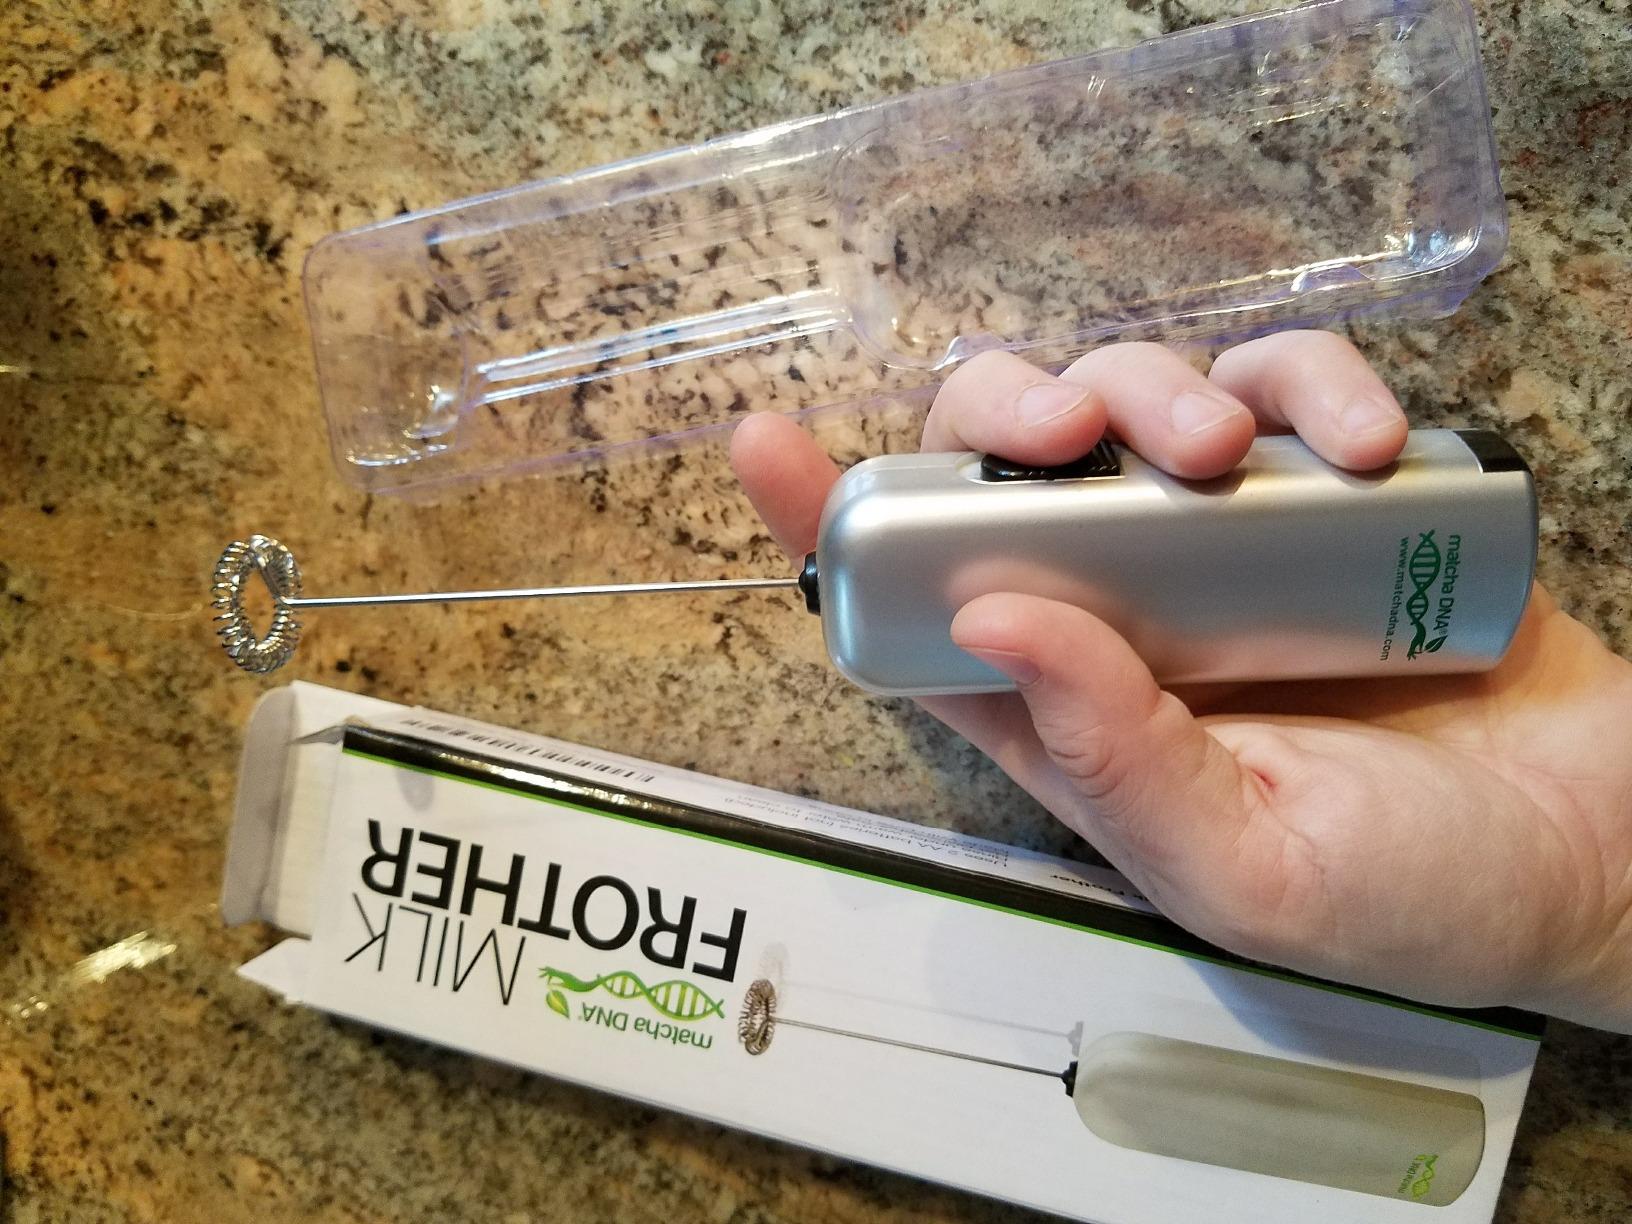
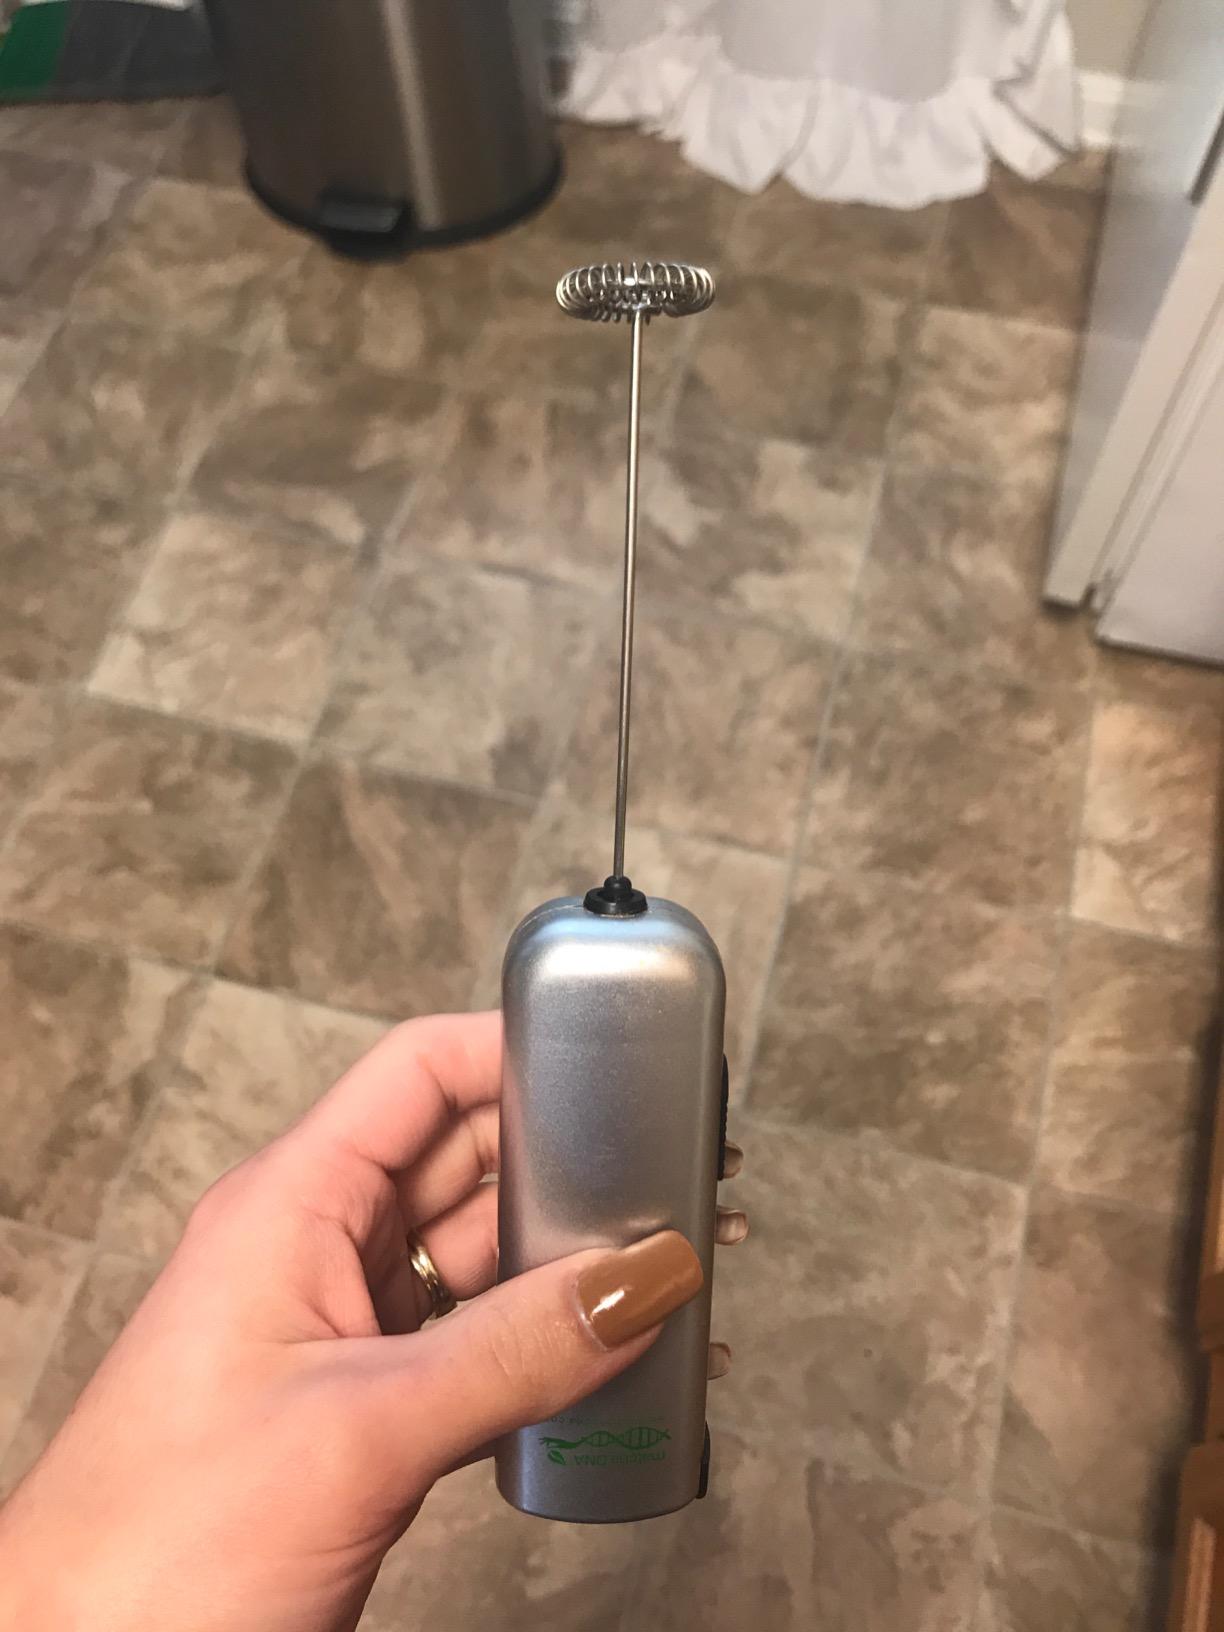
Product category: items_mixer
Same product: yes